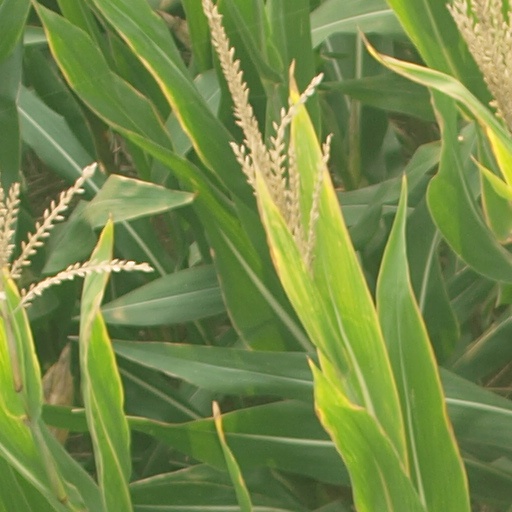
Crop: maize; corn